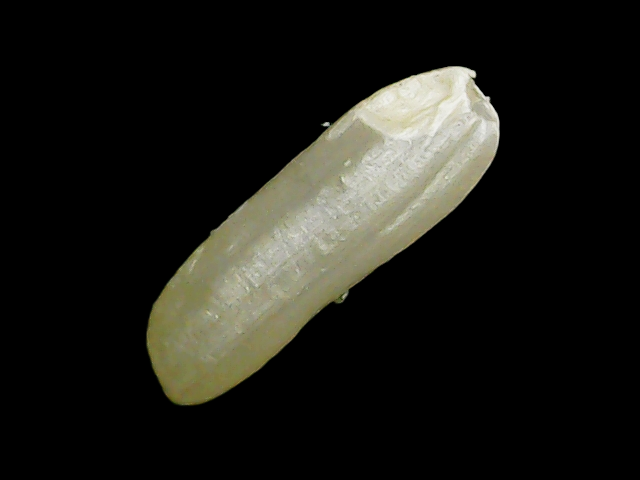
Rice variety: Binadhan26